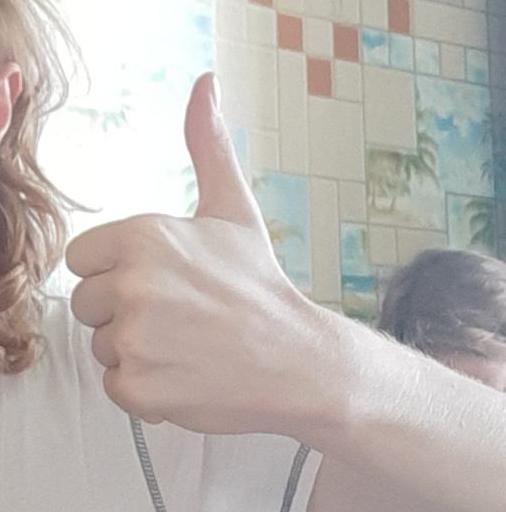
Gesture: like